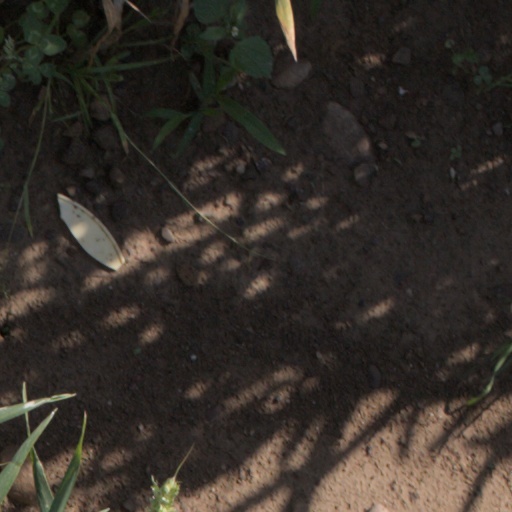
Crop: wheat